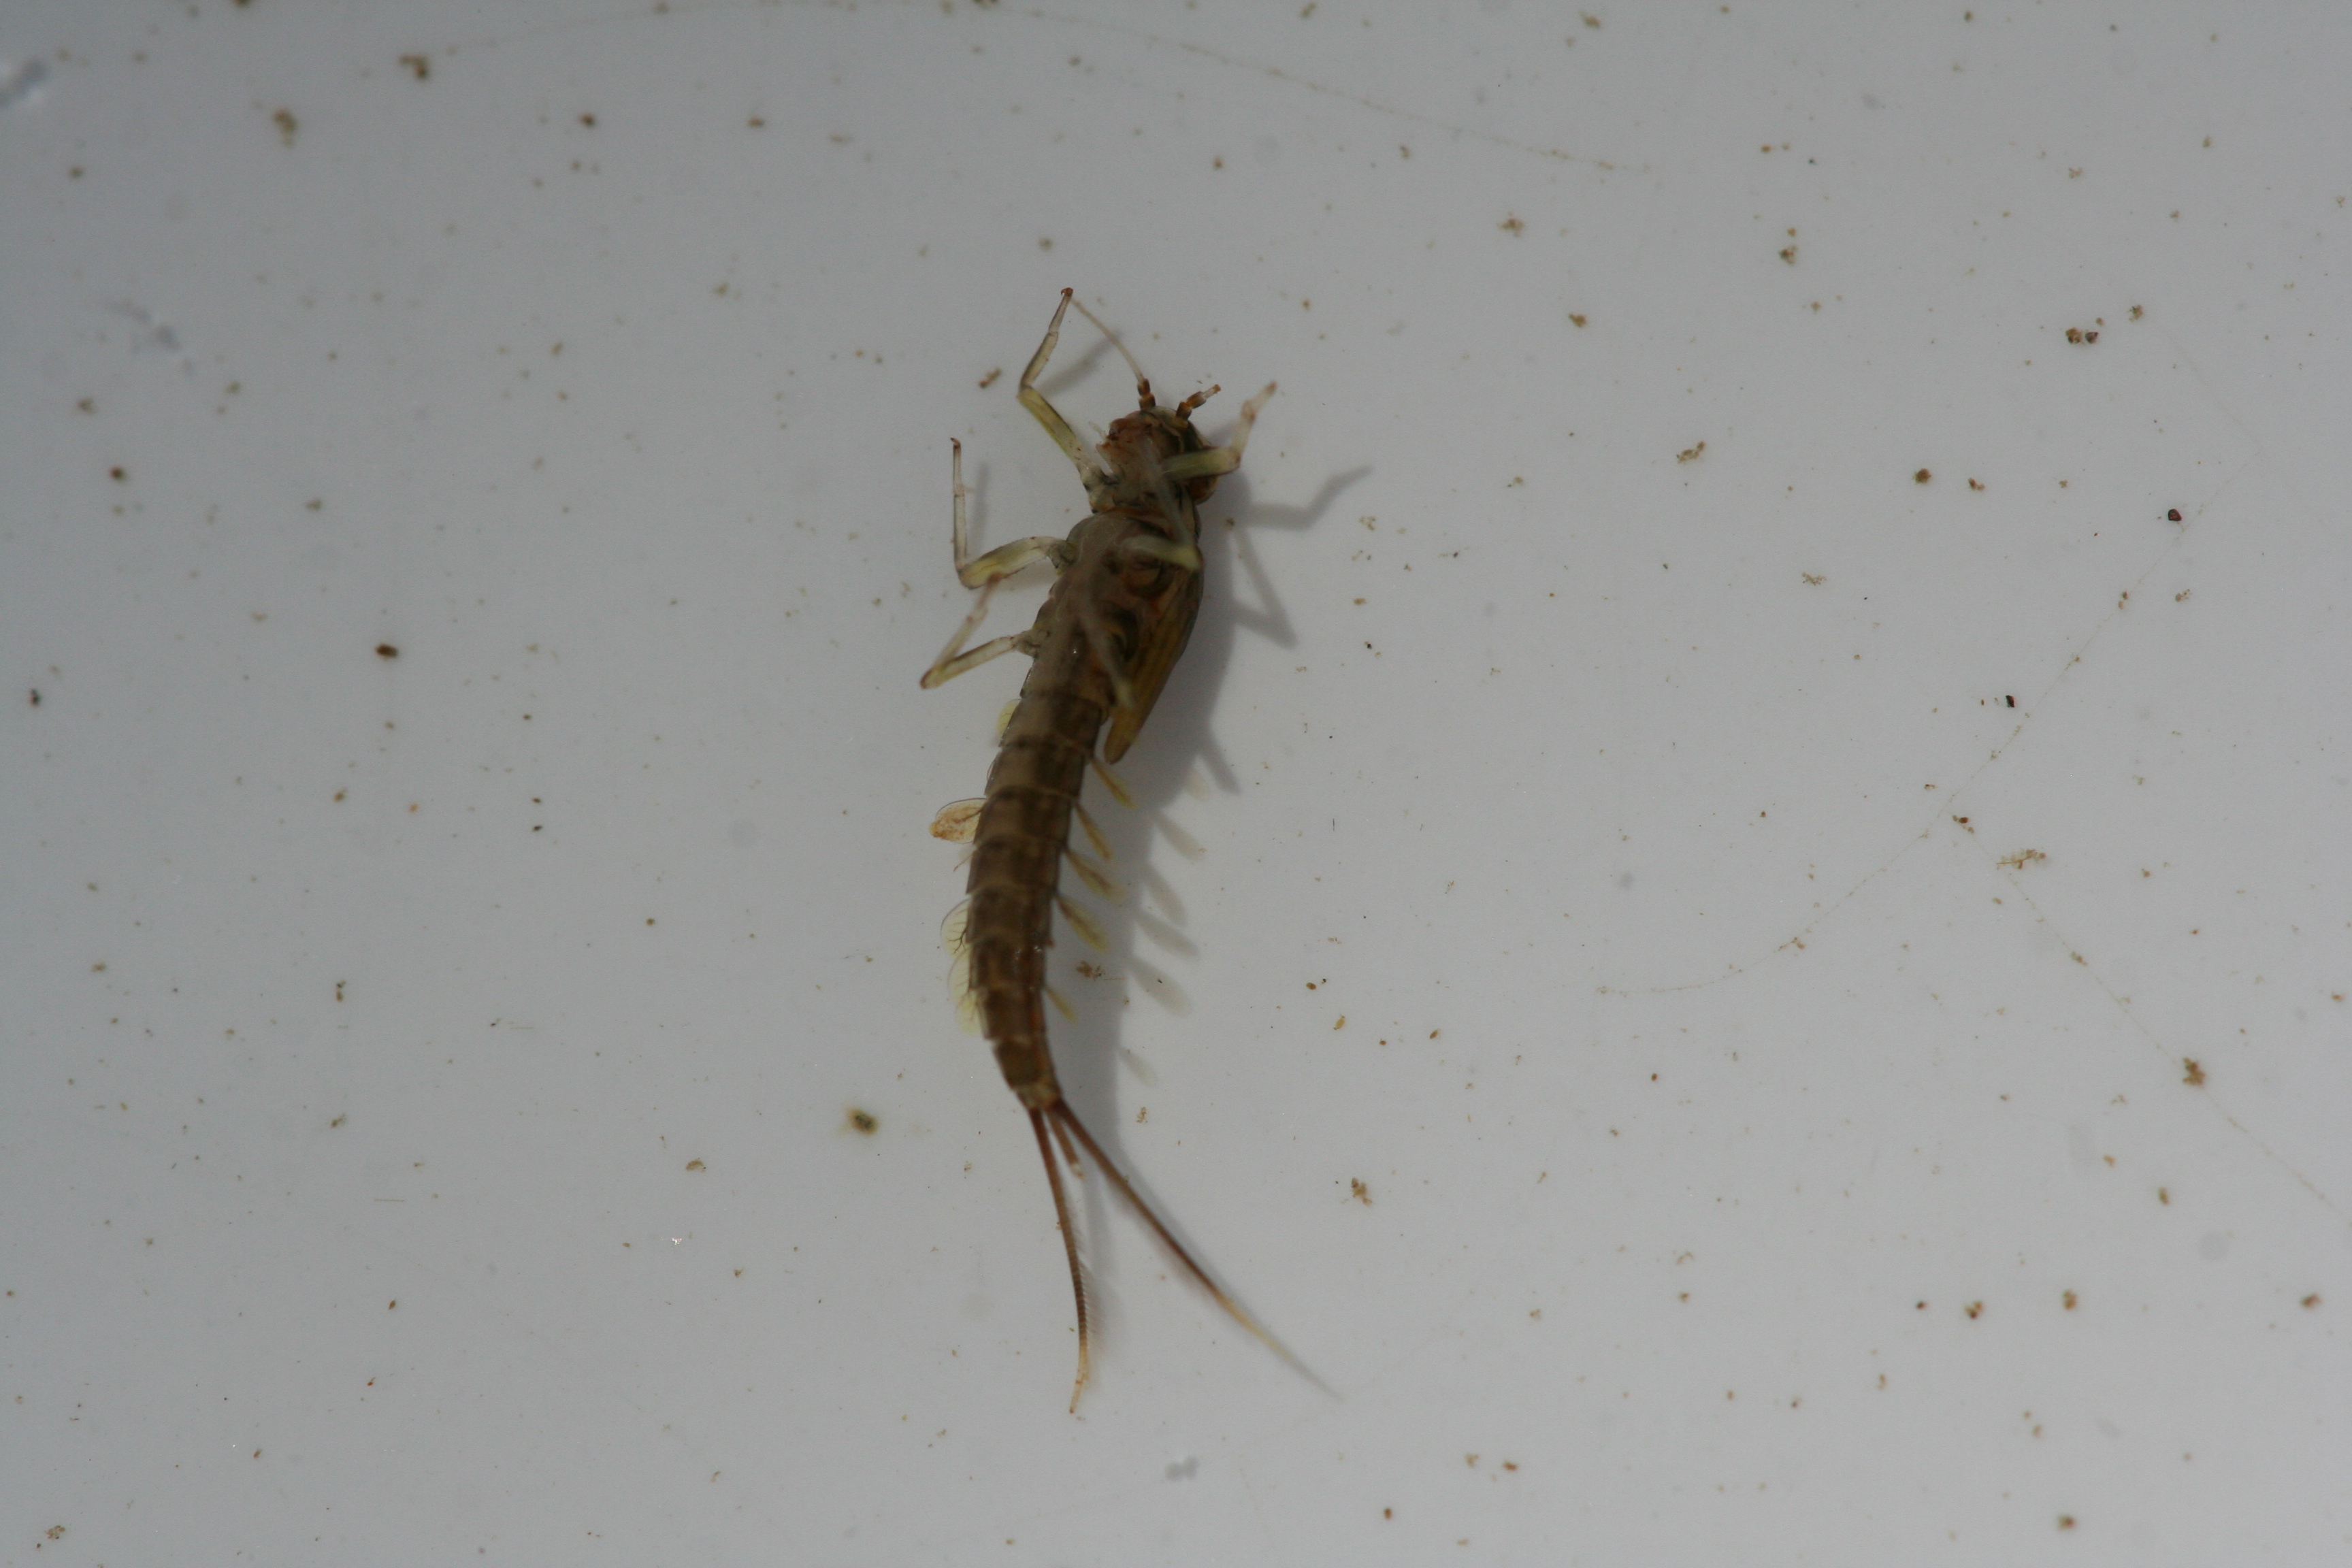
Macroinvertebrate group: minnow_mayflies